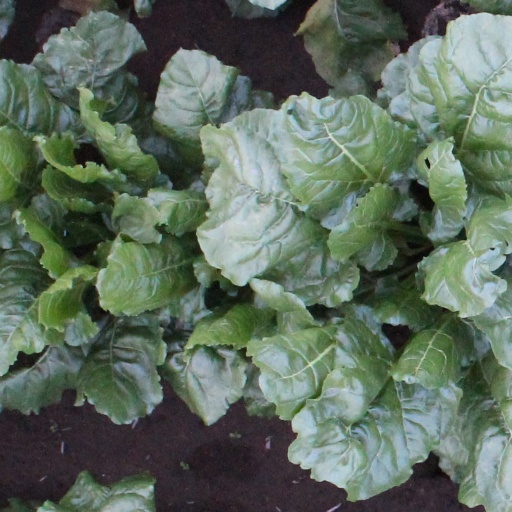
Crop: sugar beet